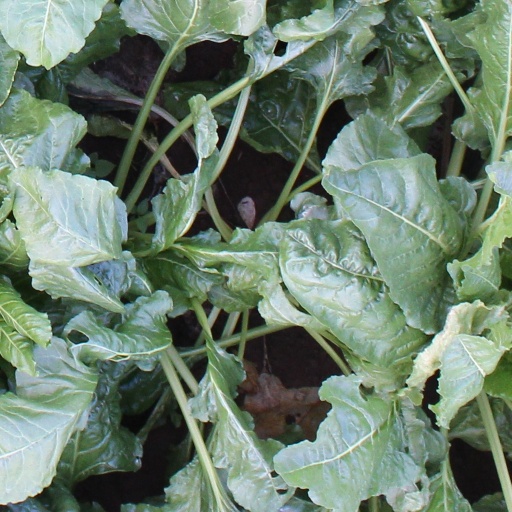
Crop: sugar beet